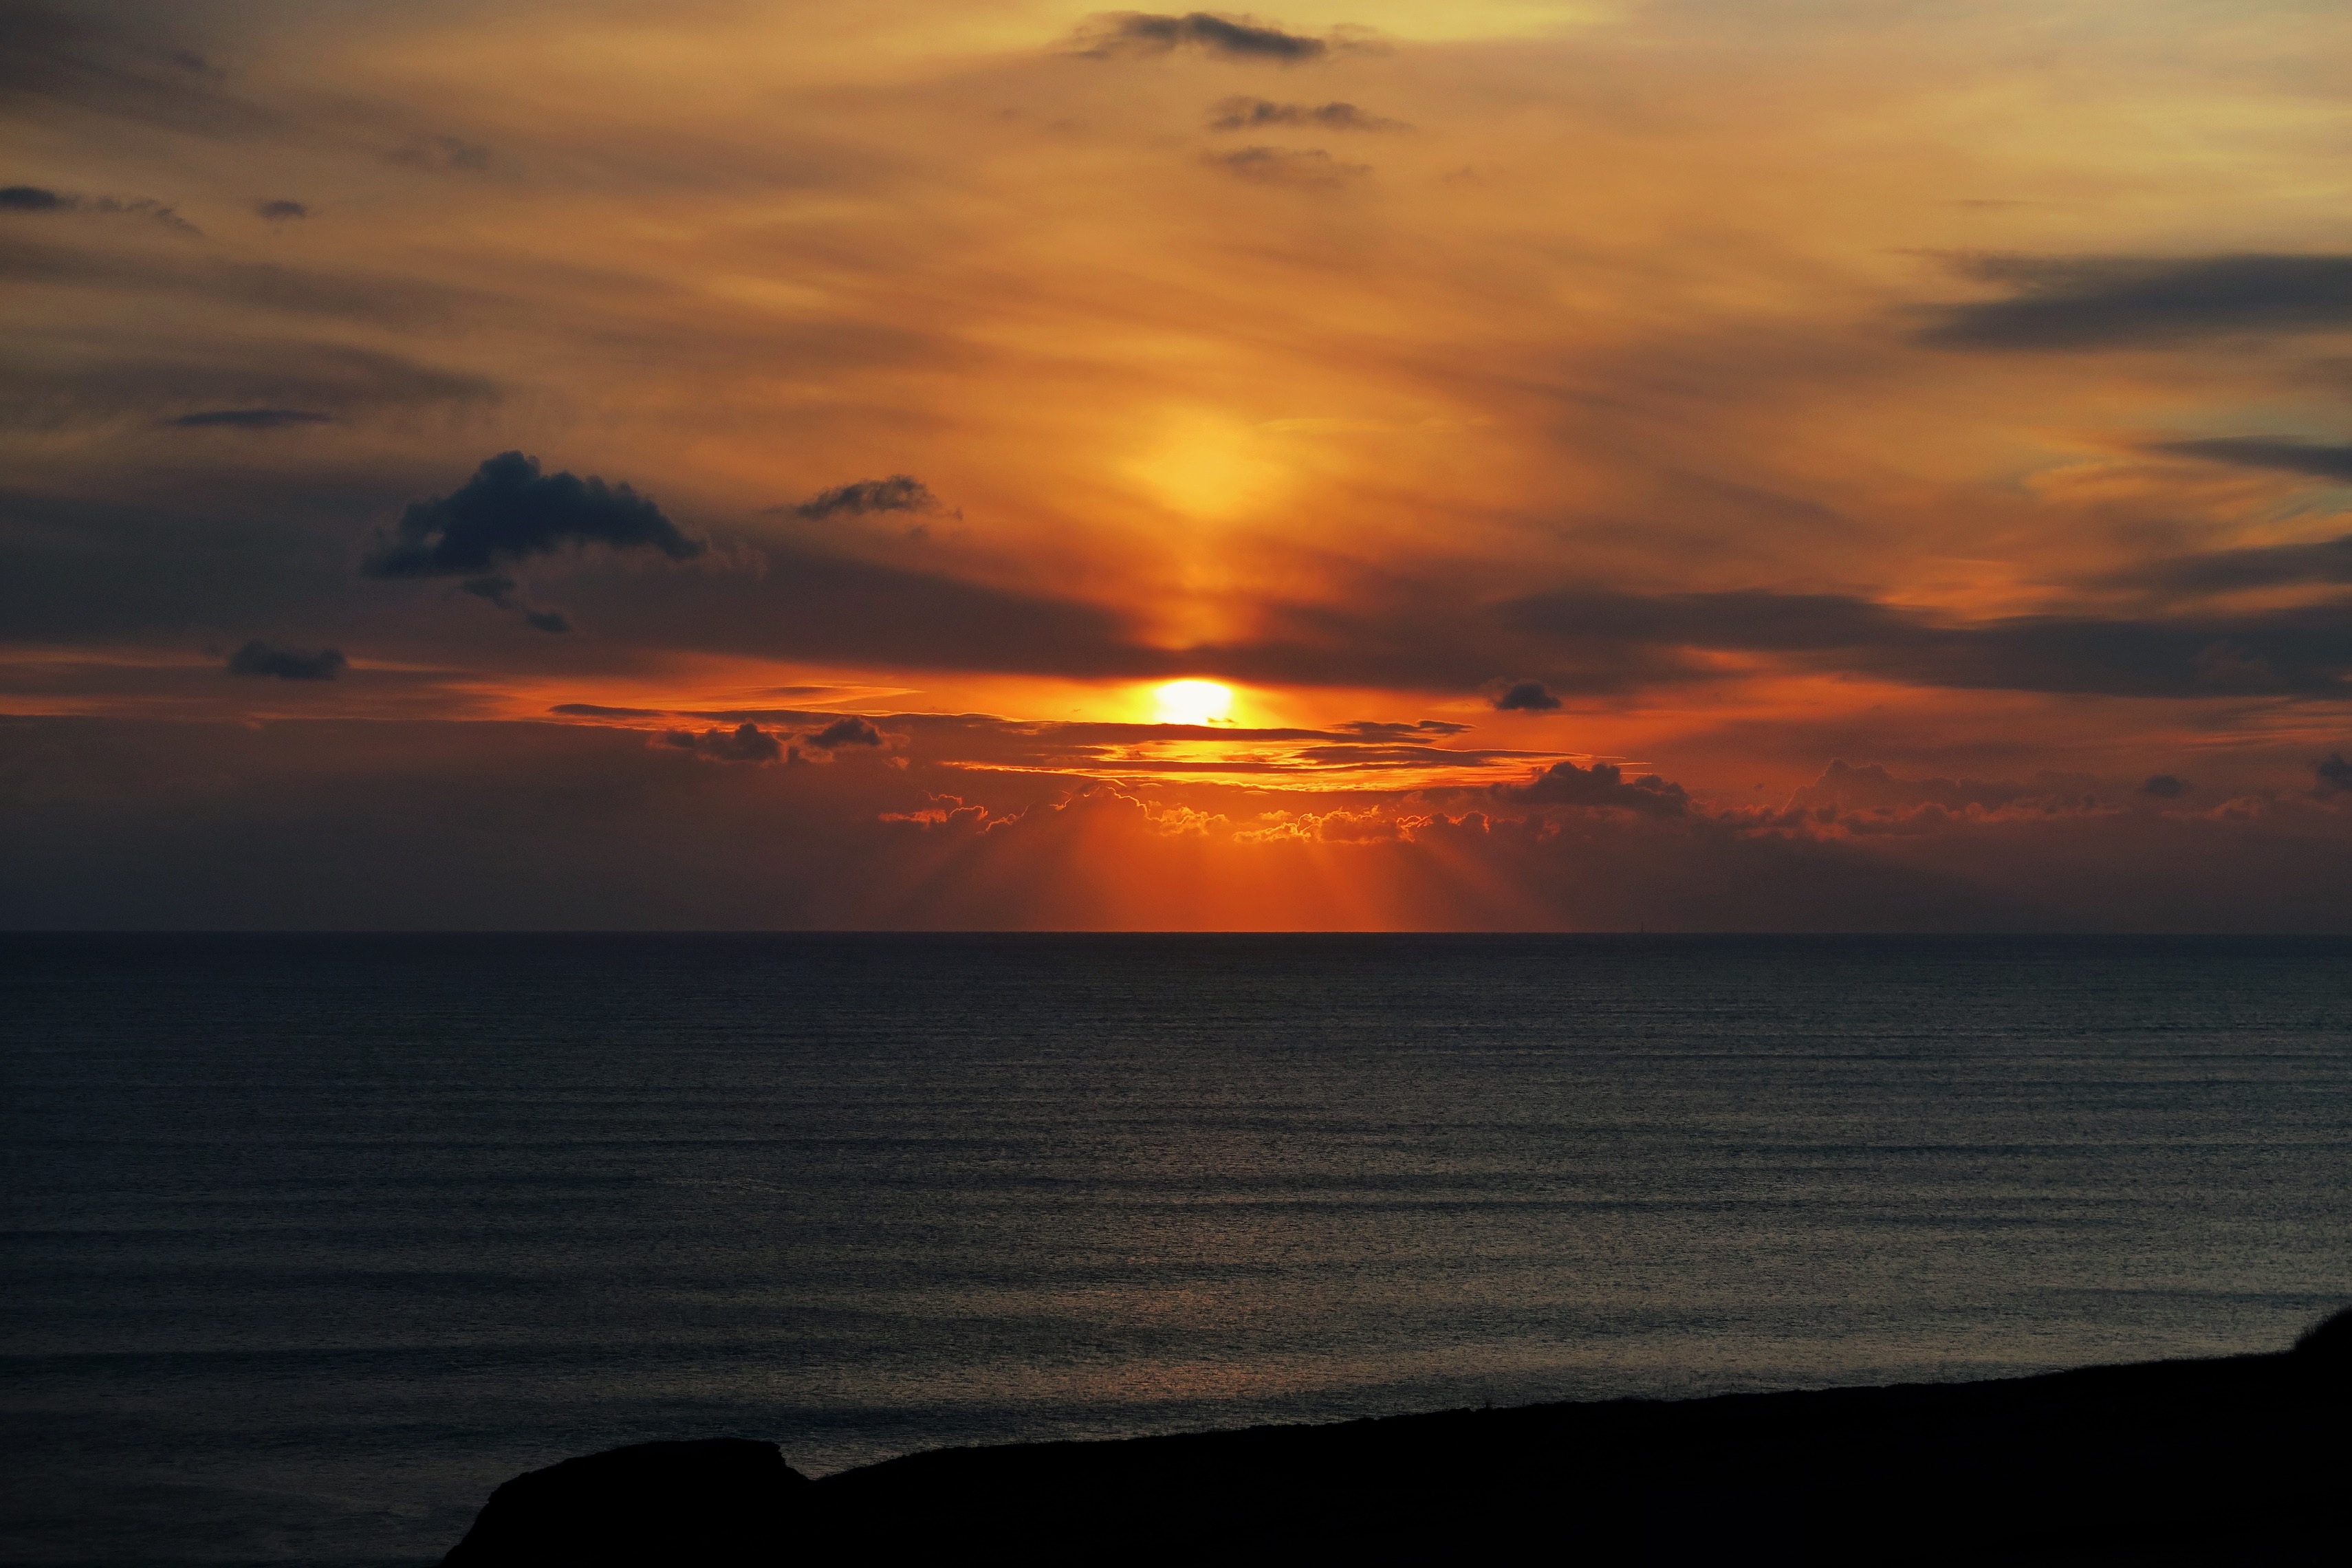
beach, sea, coast, ocean, horizon, cloud, sky, sun, sunrise, sunset, morning, wave, dawn, dusk, evening, bay, afterglow, wind wave, red sky at morning